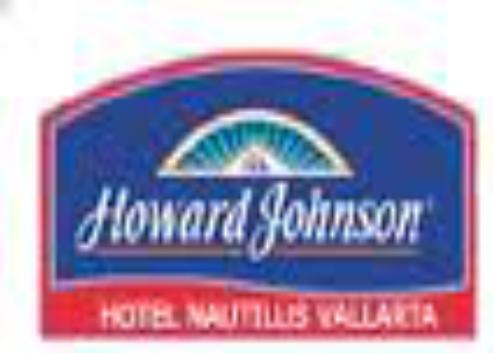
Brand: Howard Johnson's
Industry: Others